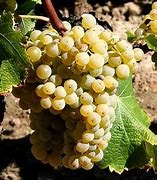
Label: grape